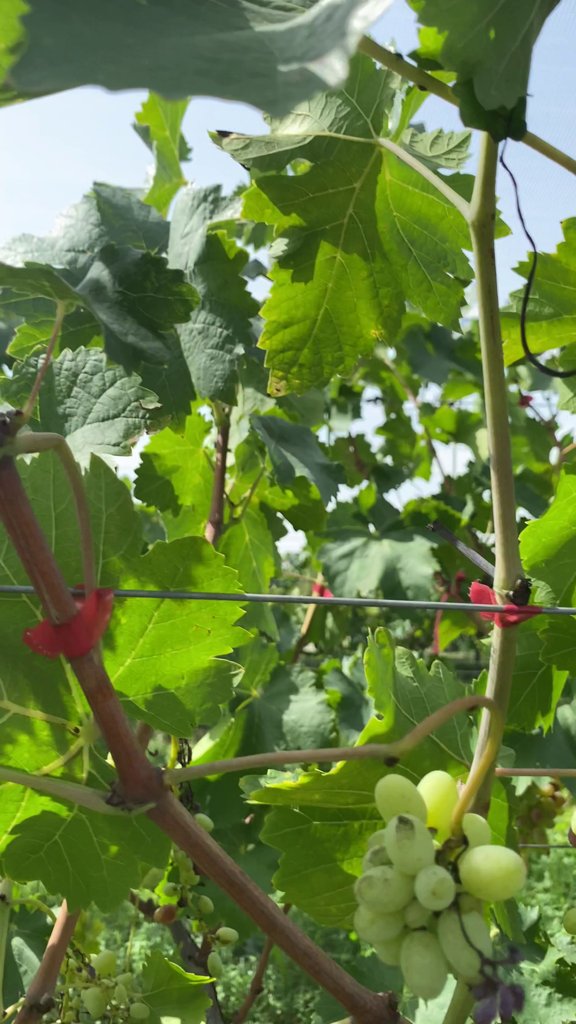
Berries visible: 40
Grape clusters: 5